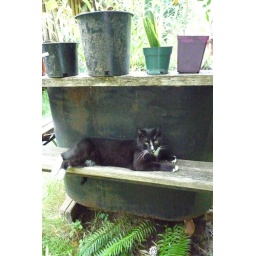
Weenie guarding turtles in the man-eating plant pond